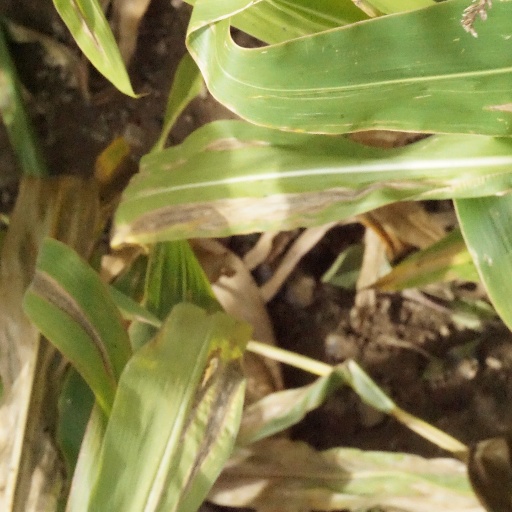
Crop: maize; corn